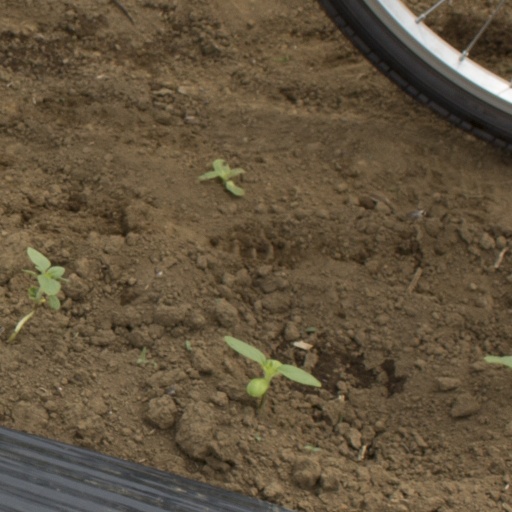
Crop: Jerusalem artichoke